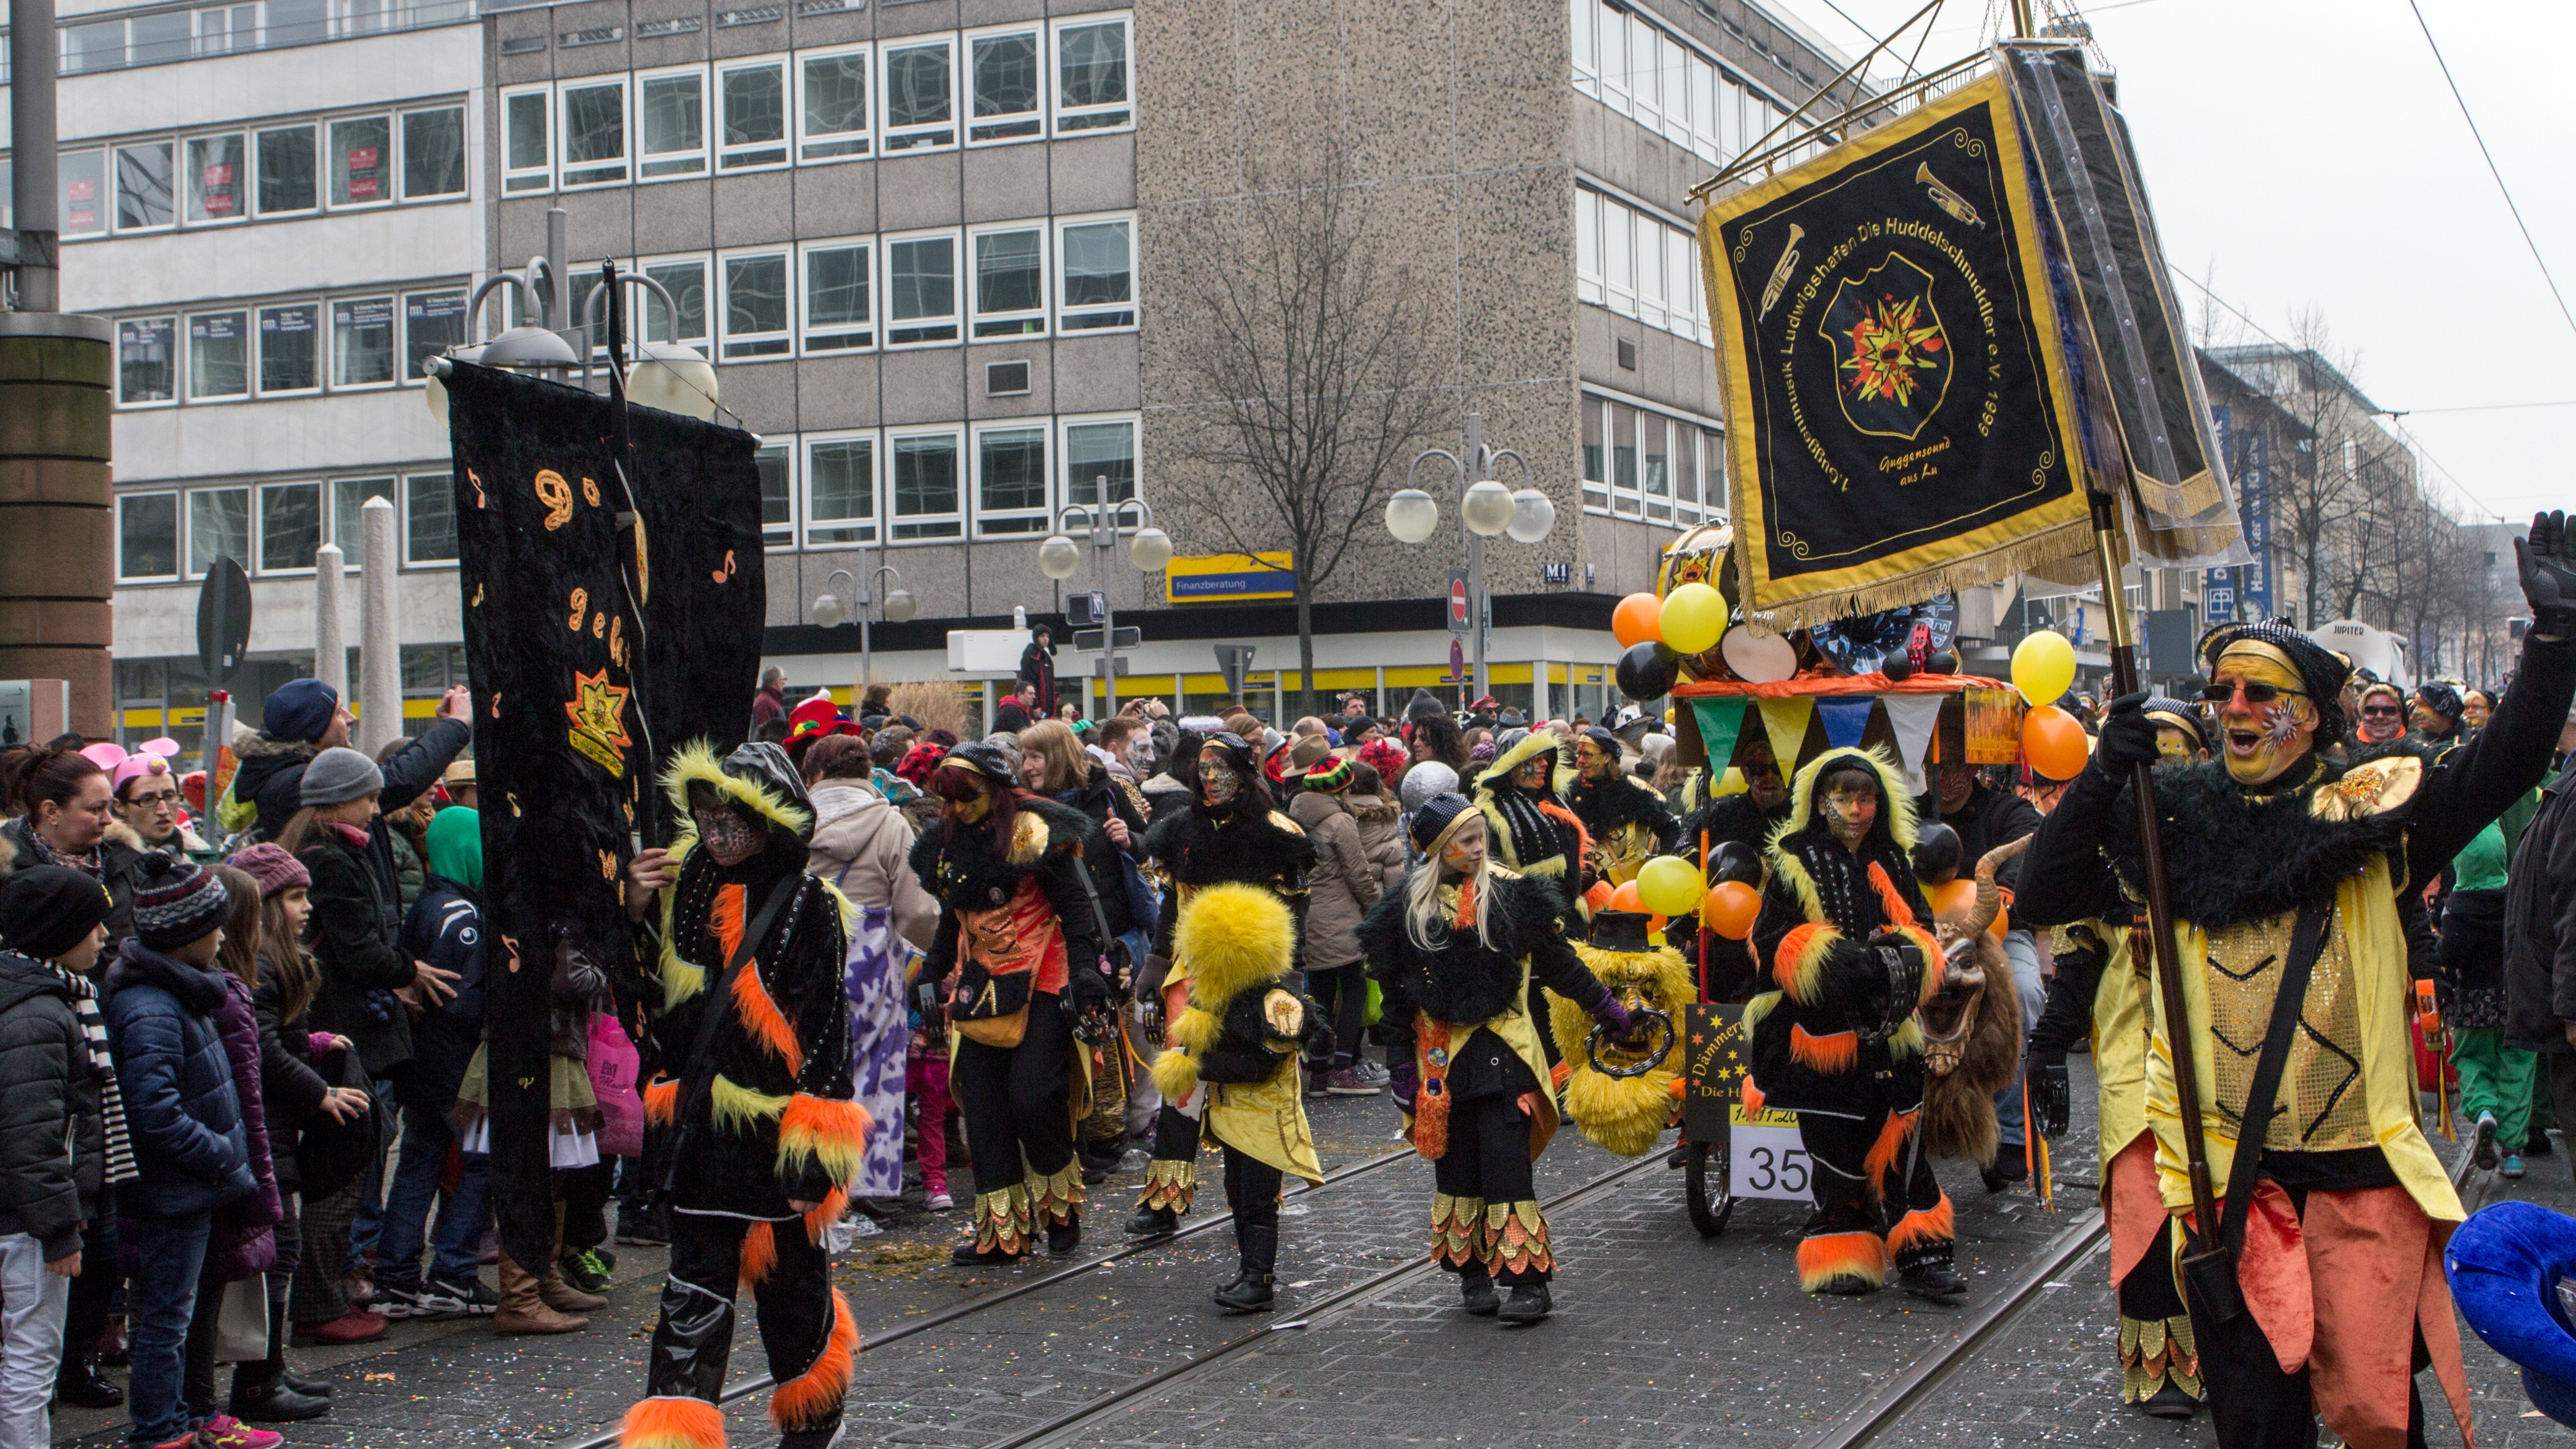
crowd, carnival, festival, move, event, demonstration, marching, street carnival